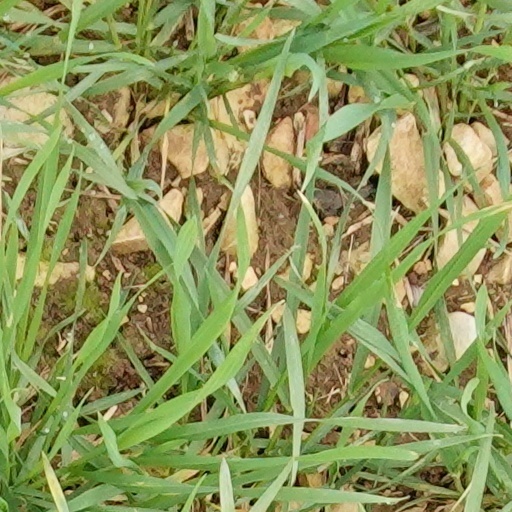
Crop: wheat